Jonty Evans

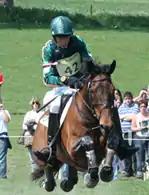
Jonty Evans at Badminton Horse Trials (2007)

Evans grew up near Trefriw, in the Conwy valley in North Wales. He is married with two children and lived near Cheltenham in the Cotswolds, where he had a yard. He now lives near Broadway in Worcestershire.